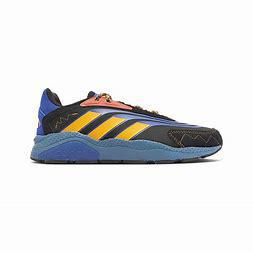
Brand: Adidas
Model: Crazychaos